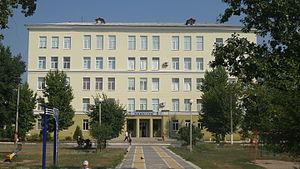
Sievierodonetsk ou Severodonetsk est une ville industrielle capitale administrative de facto de l'oblast de Louhansk, en Ukraine. Sa population s'élevait à 109 466 habitants en 2013.